Question: Please indicate a possible affordance area of the surfboard that can be used for carrying
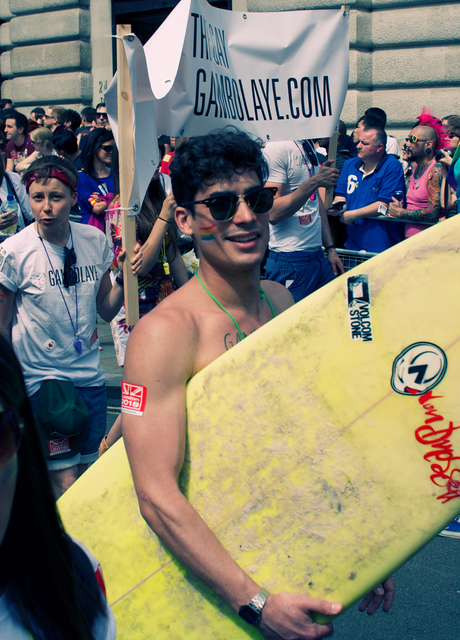
Answer: [5.639, 216.541, 456.767, 638.797]